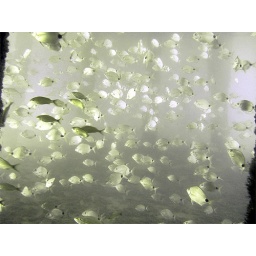
School of silver porgy (D. argenteus) under the bridge